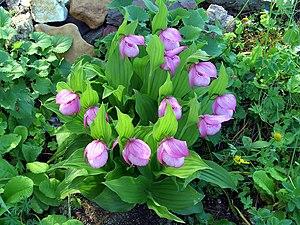
Le parc national de la Tounka est un parc national de Russie en Sibérie fondé le 27 mai 1991.